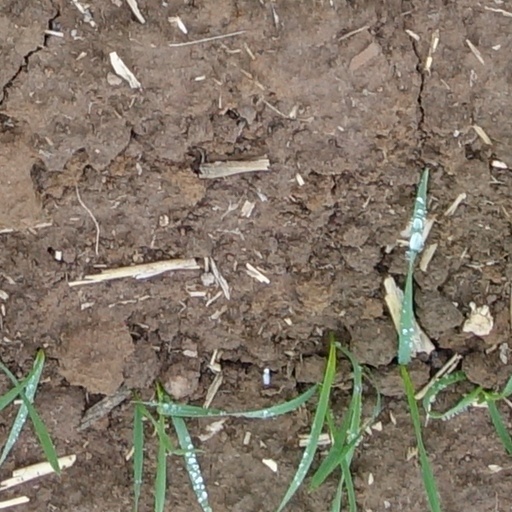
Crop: wheat